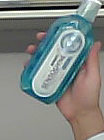
Product: sensodyne_mouthwash